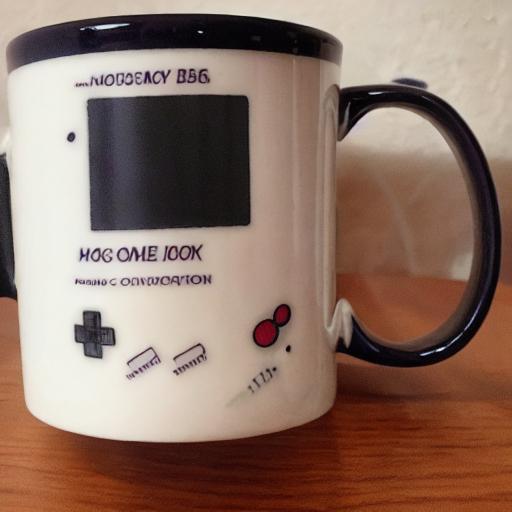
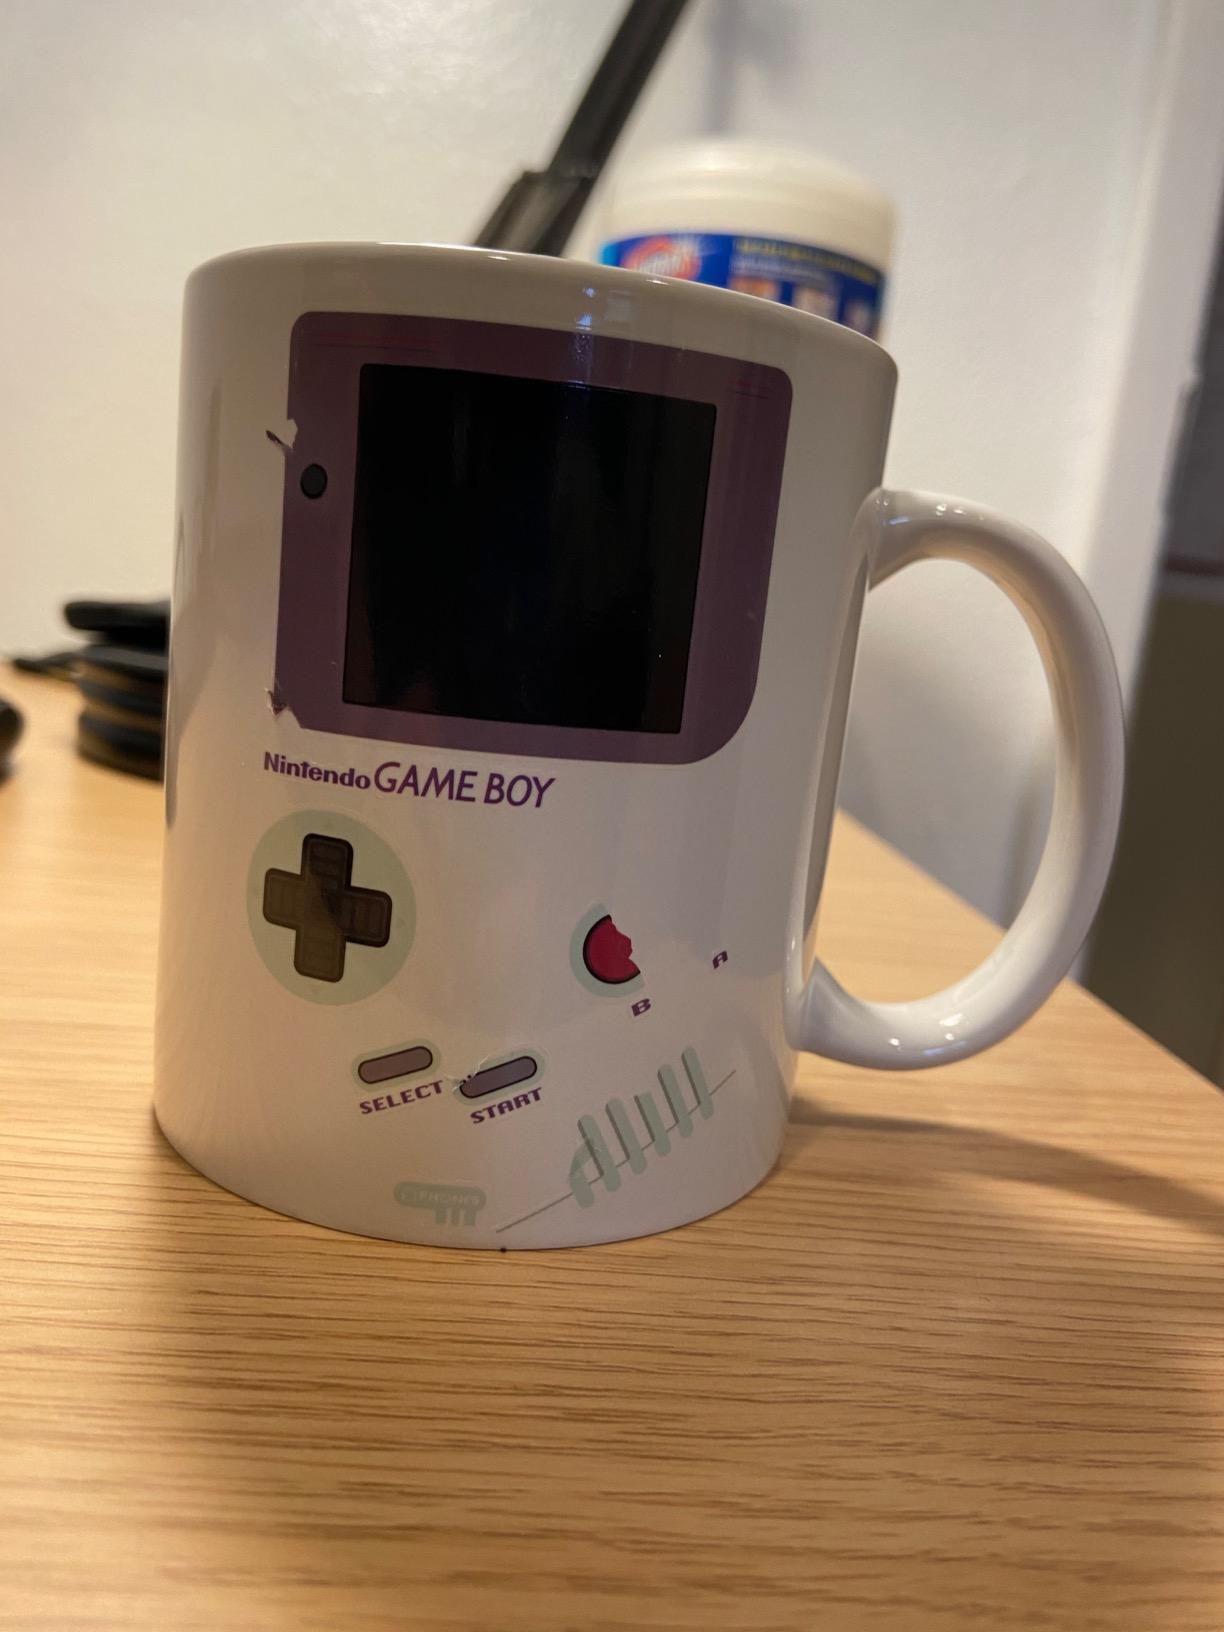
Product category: items_mug
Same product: no